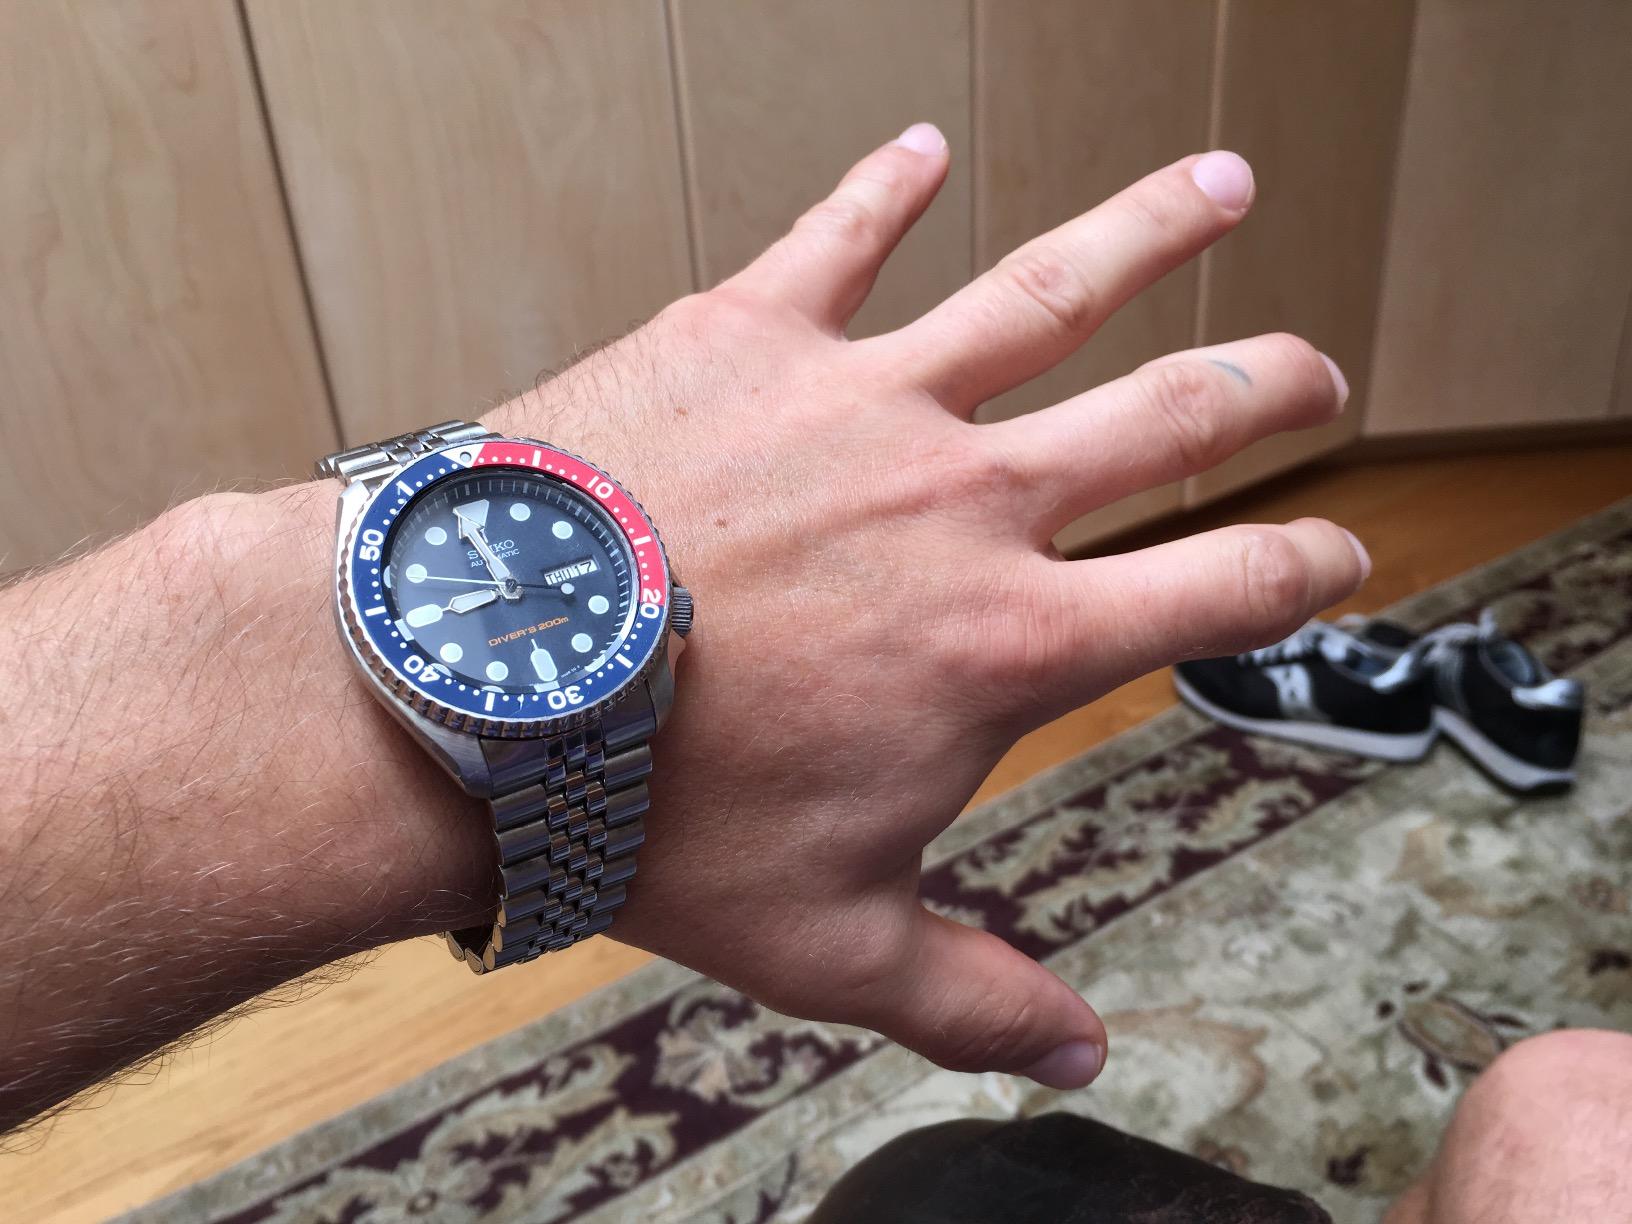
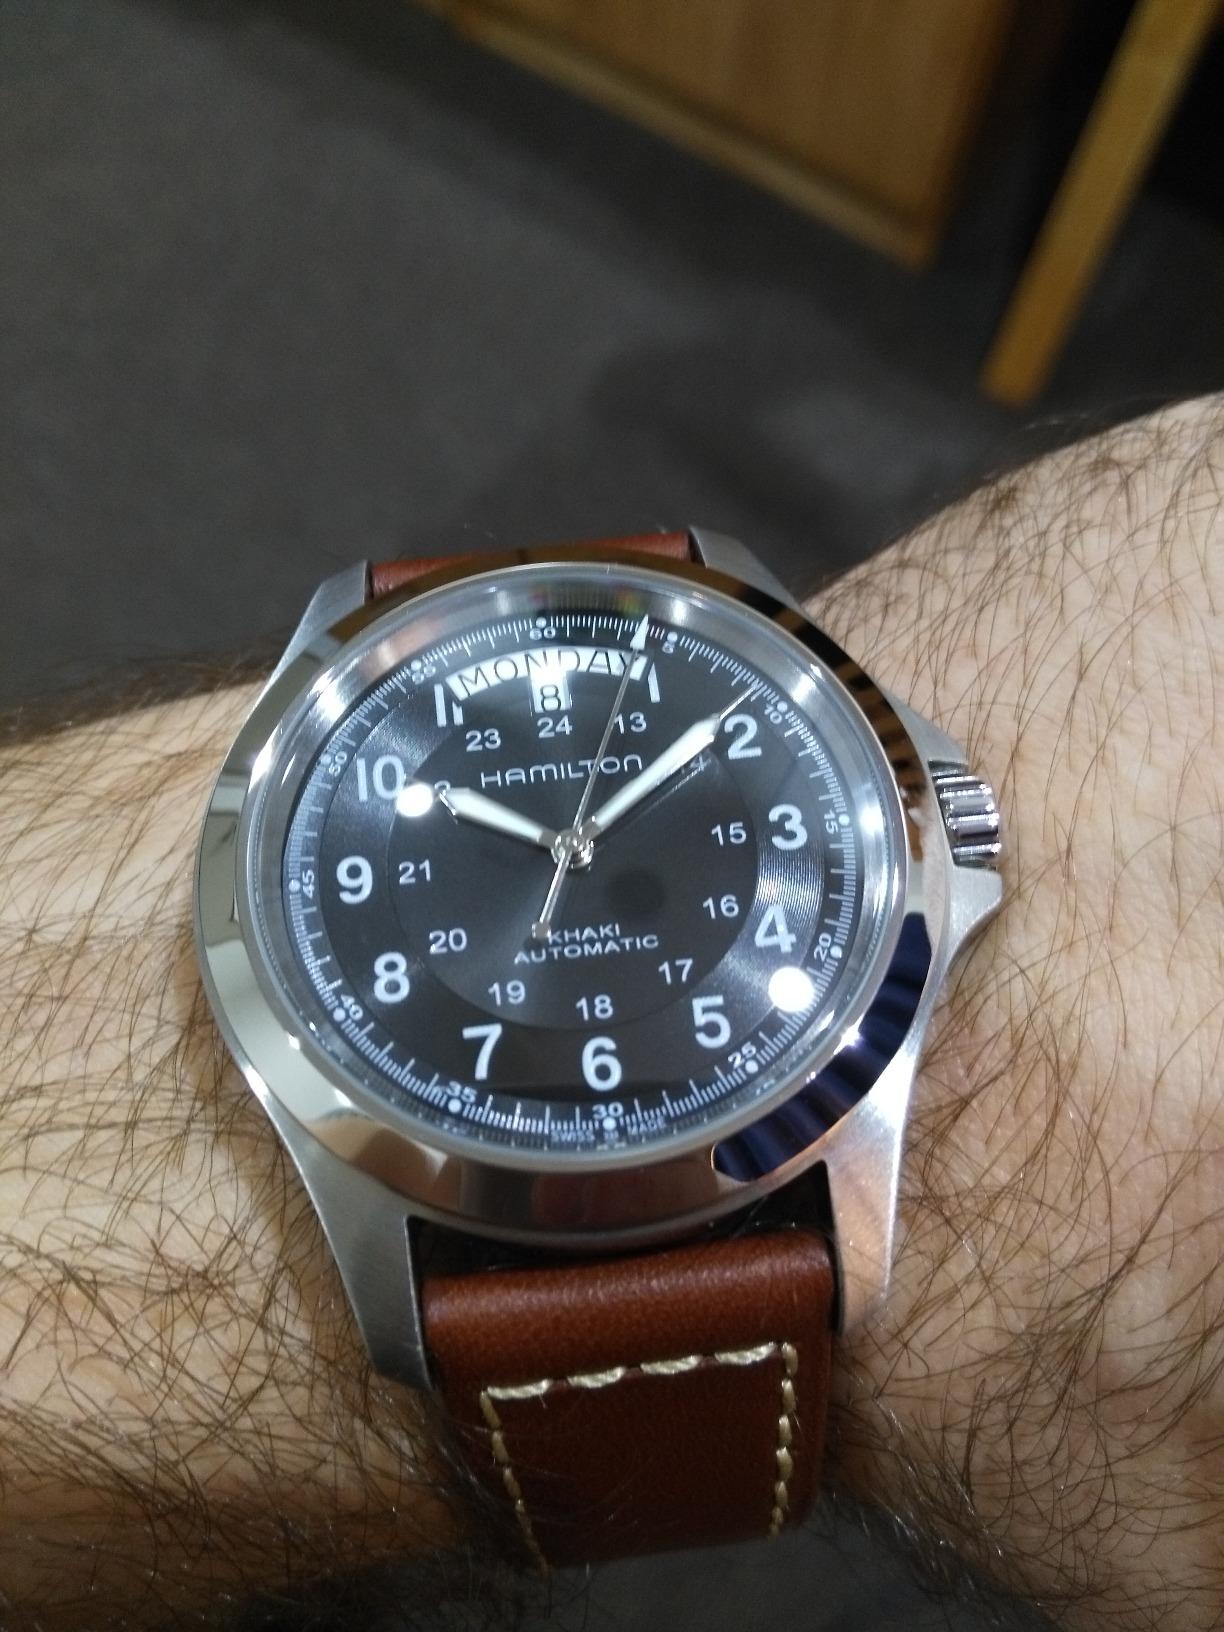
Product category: accessories_watch
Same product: no